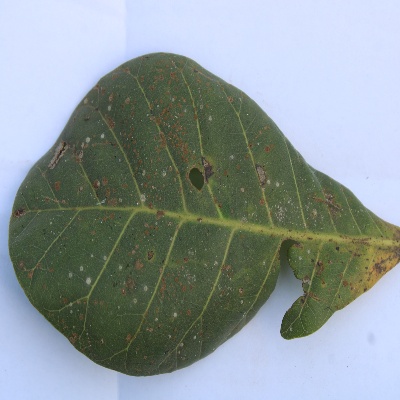
Crop: Cashew
Condition: red rust